Rimini (film)

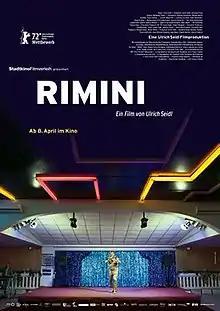
Release poster

Rimini is a 2022 drama film directed by Ulrich Seidl. It depicts Richie Bravo, a once-famous Austrian pop singer who has settled in Italy, as well as his estranged daughter and his retired father. Hans-Michael Rehberg plays the father, in his last film role. The film is the first in a diptych; the other film, "Sparta", is about Richie's brother, Ewald. "Rimini" premiered at the 2022 Berlin International Film Festival.